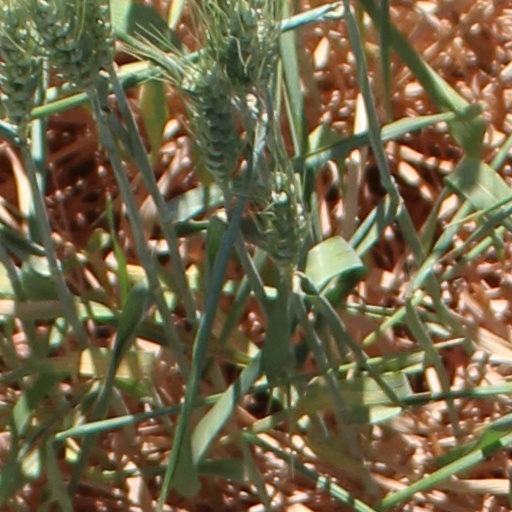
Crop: wheat